Central European Forum

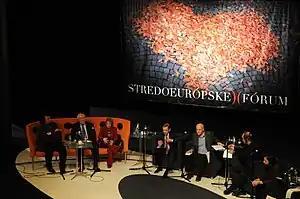
Ingo Schulze, Miroslav Kusý, Ágnes Heller, Václav Havel, Jacques Rupnik, Robert Menasse, Krzysztof Czyzewski - Central European Forum 2009

Central European Forum is an international venue organized by the non-profit organization Project Forum, held in Bratislava, Slovakia.